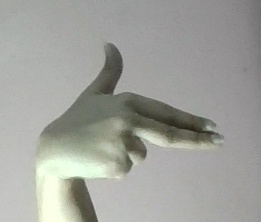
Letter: ghain